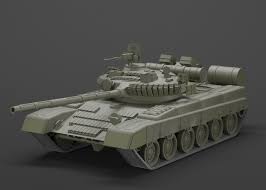
Label: Tank